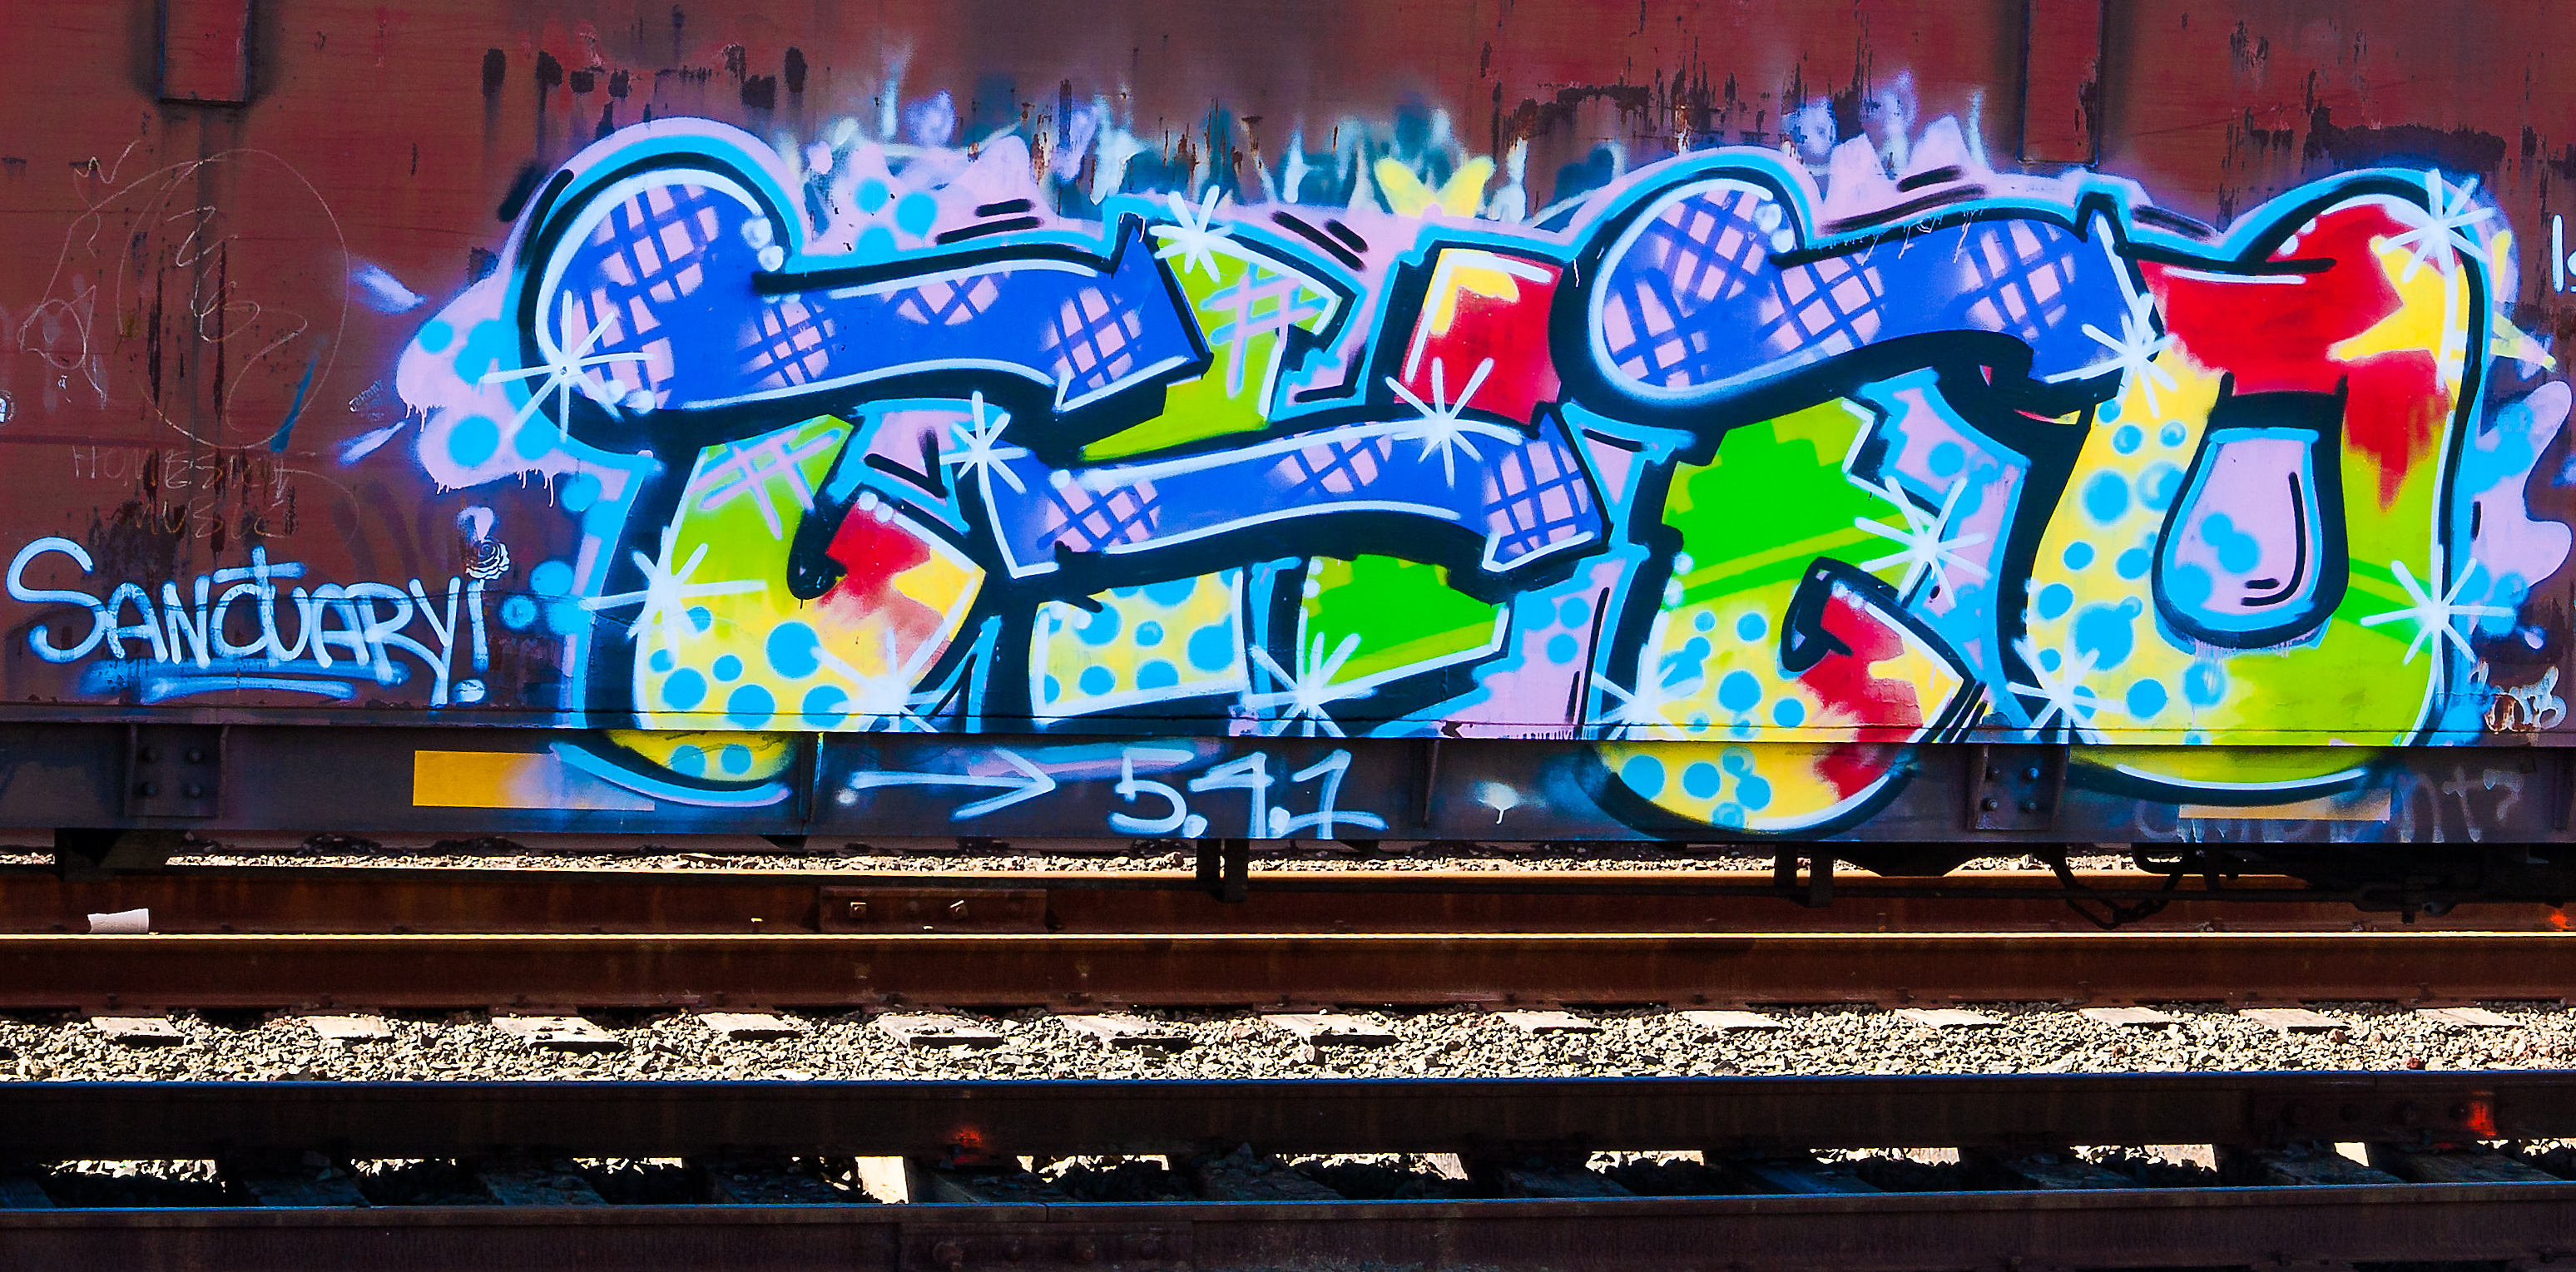
train, sign, graffiti, art, multicolored, grafitti, manmade, colorfulworld, coosbay, urban area